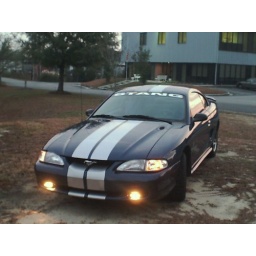
My car in Atlantic blue with silver stripes.